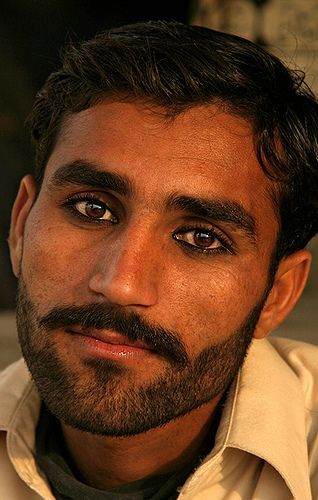
Gender: men